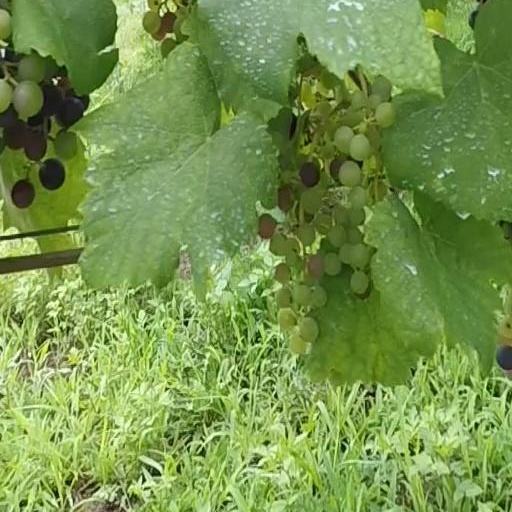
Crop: grape